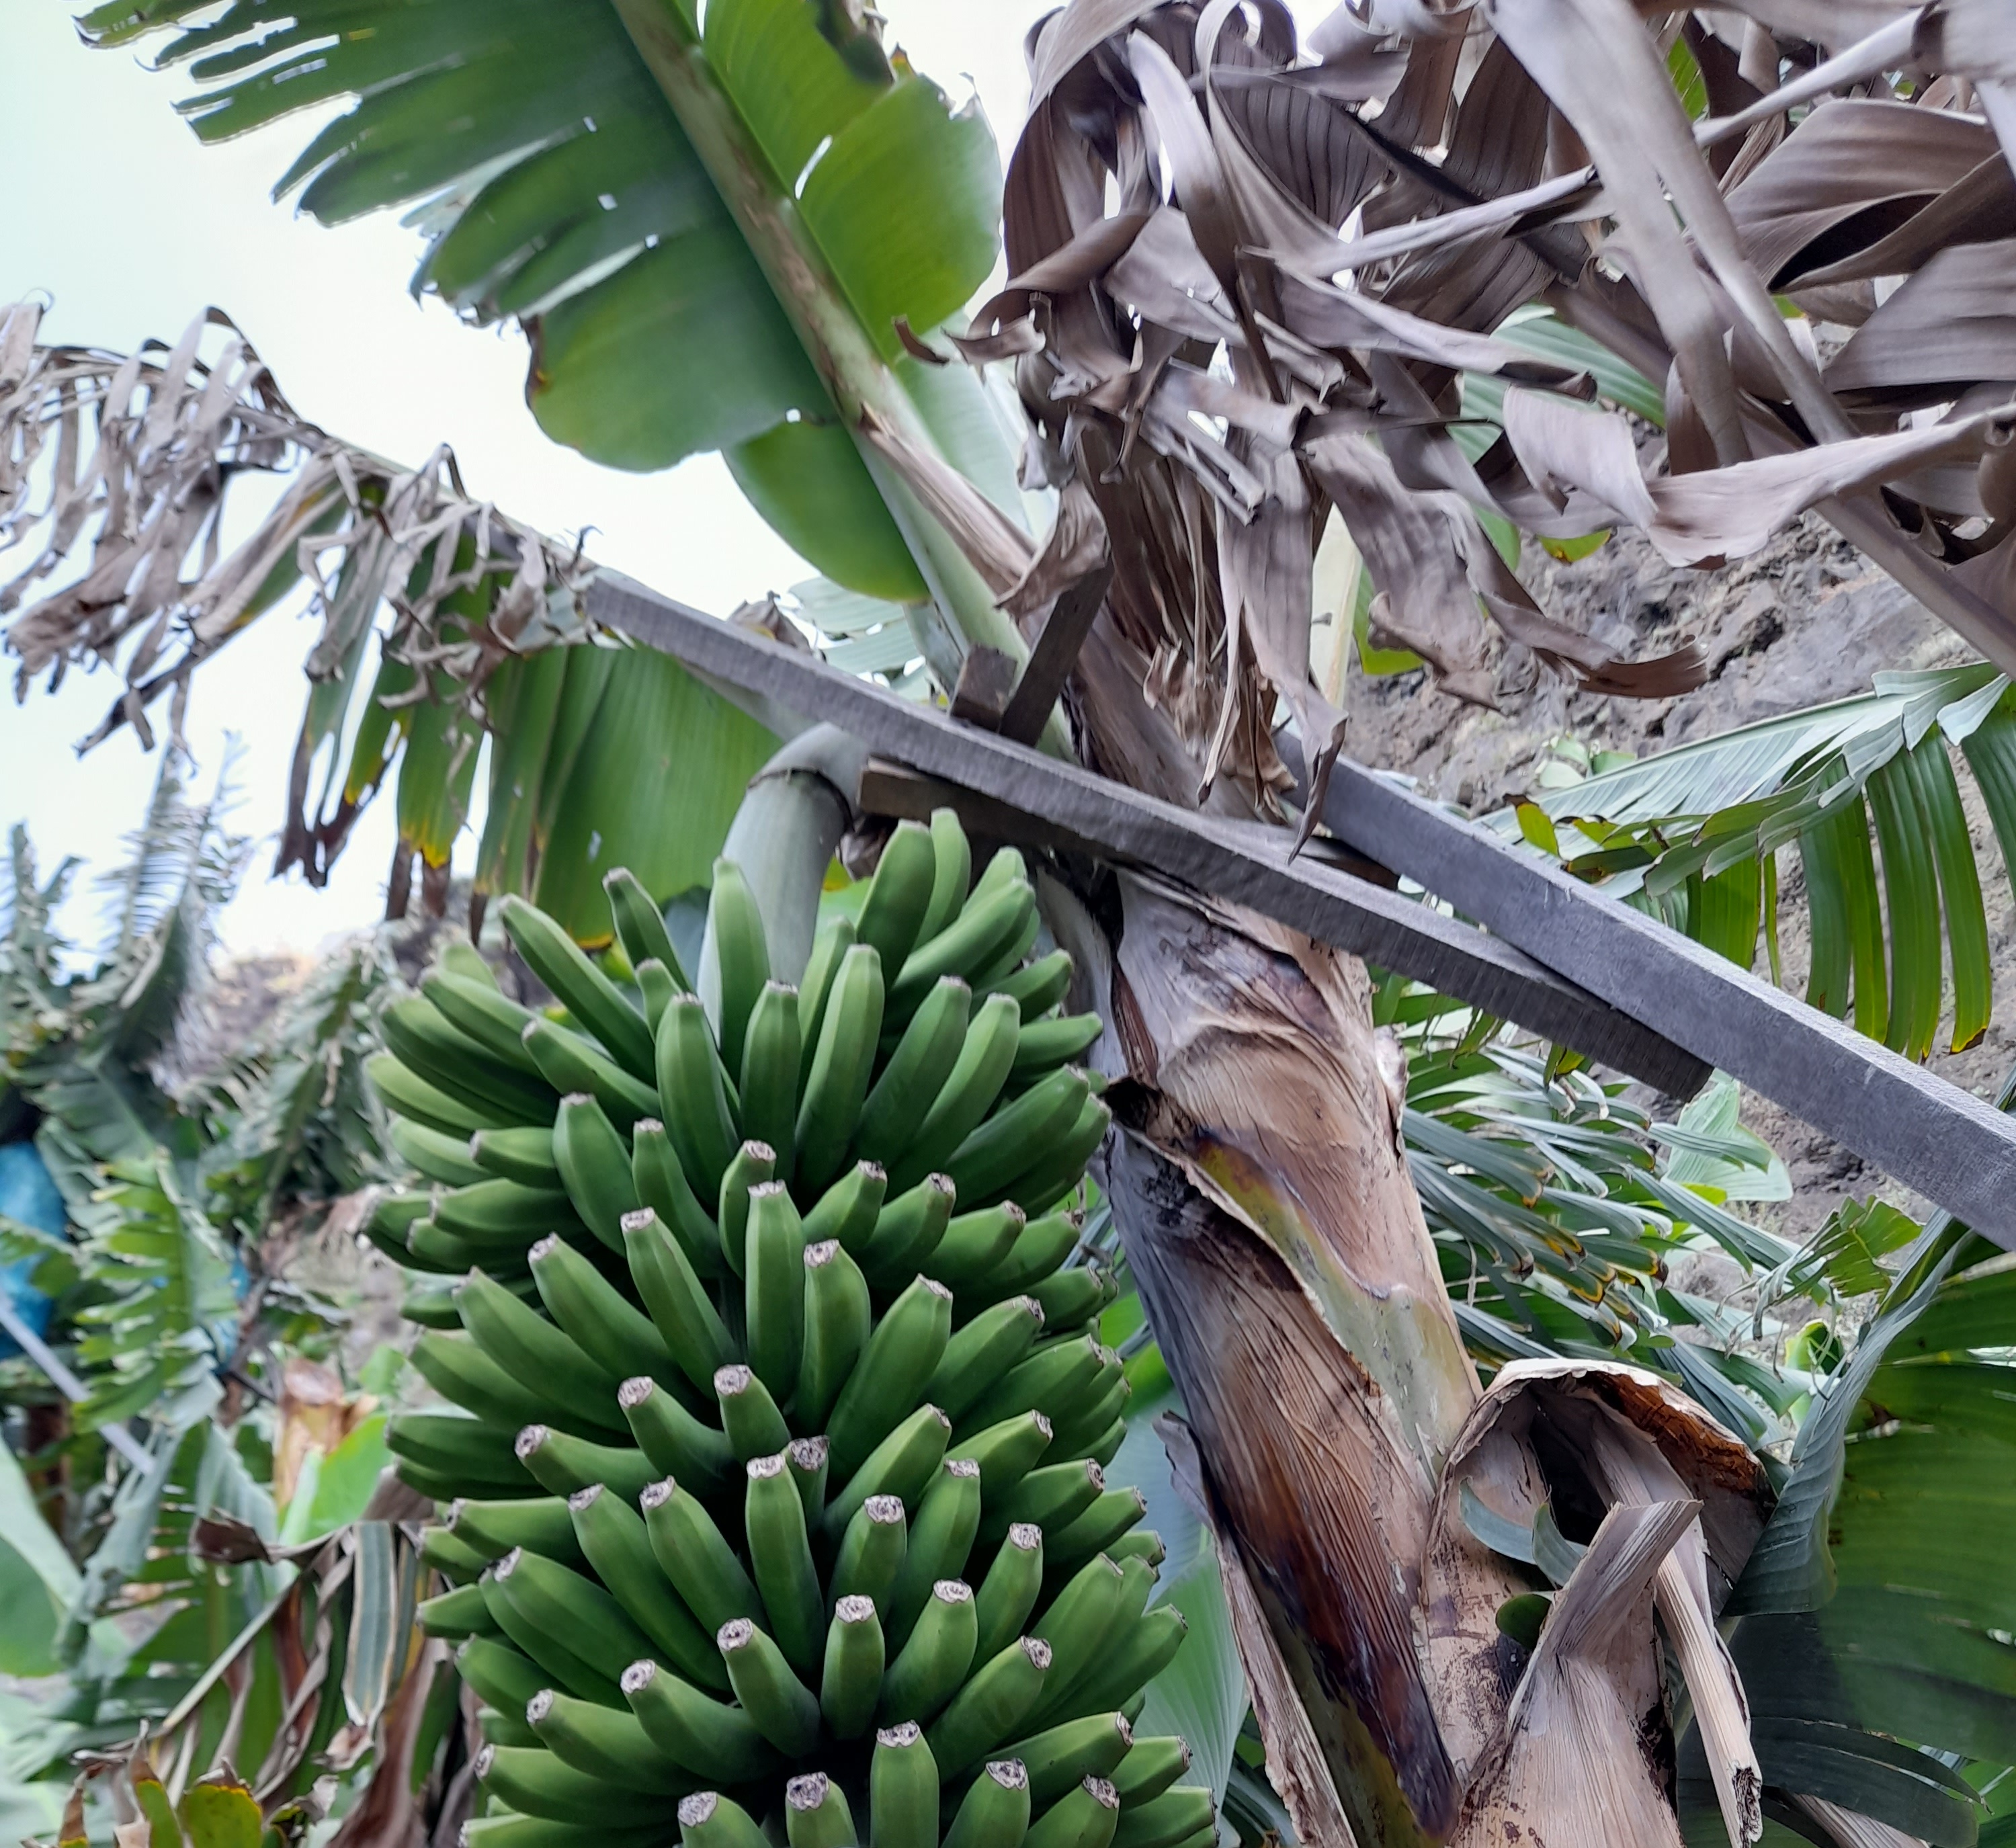
Label: Keep